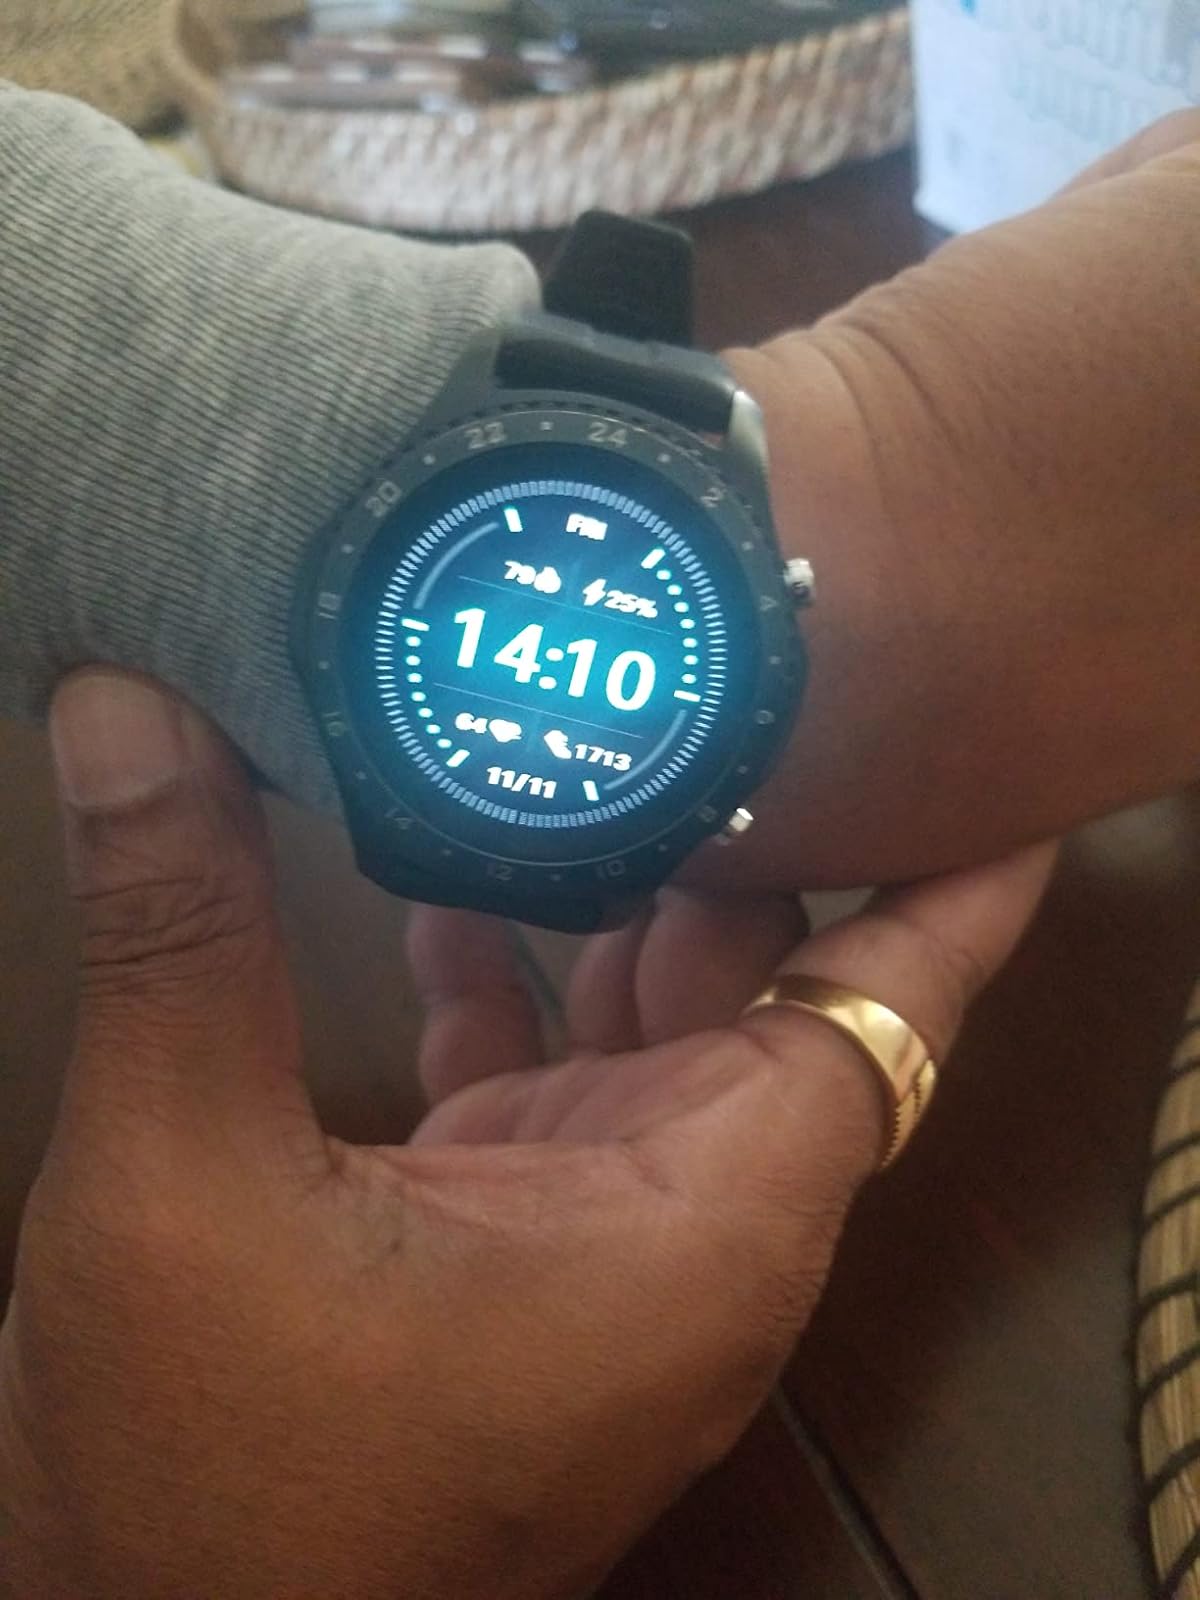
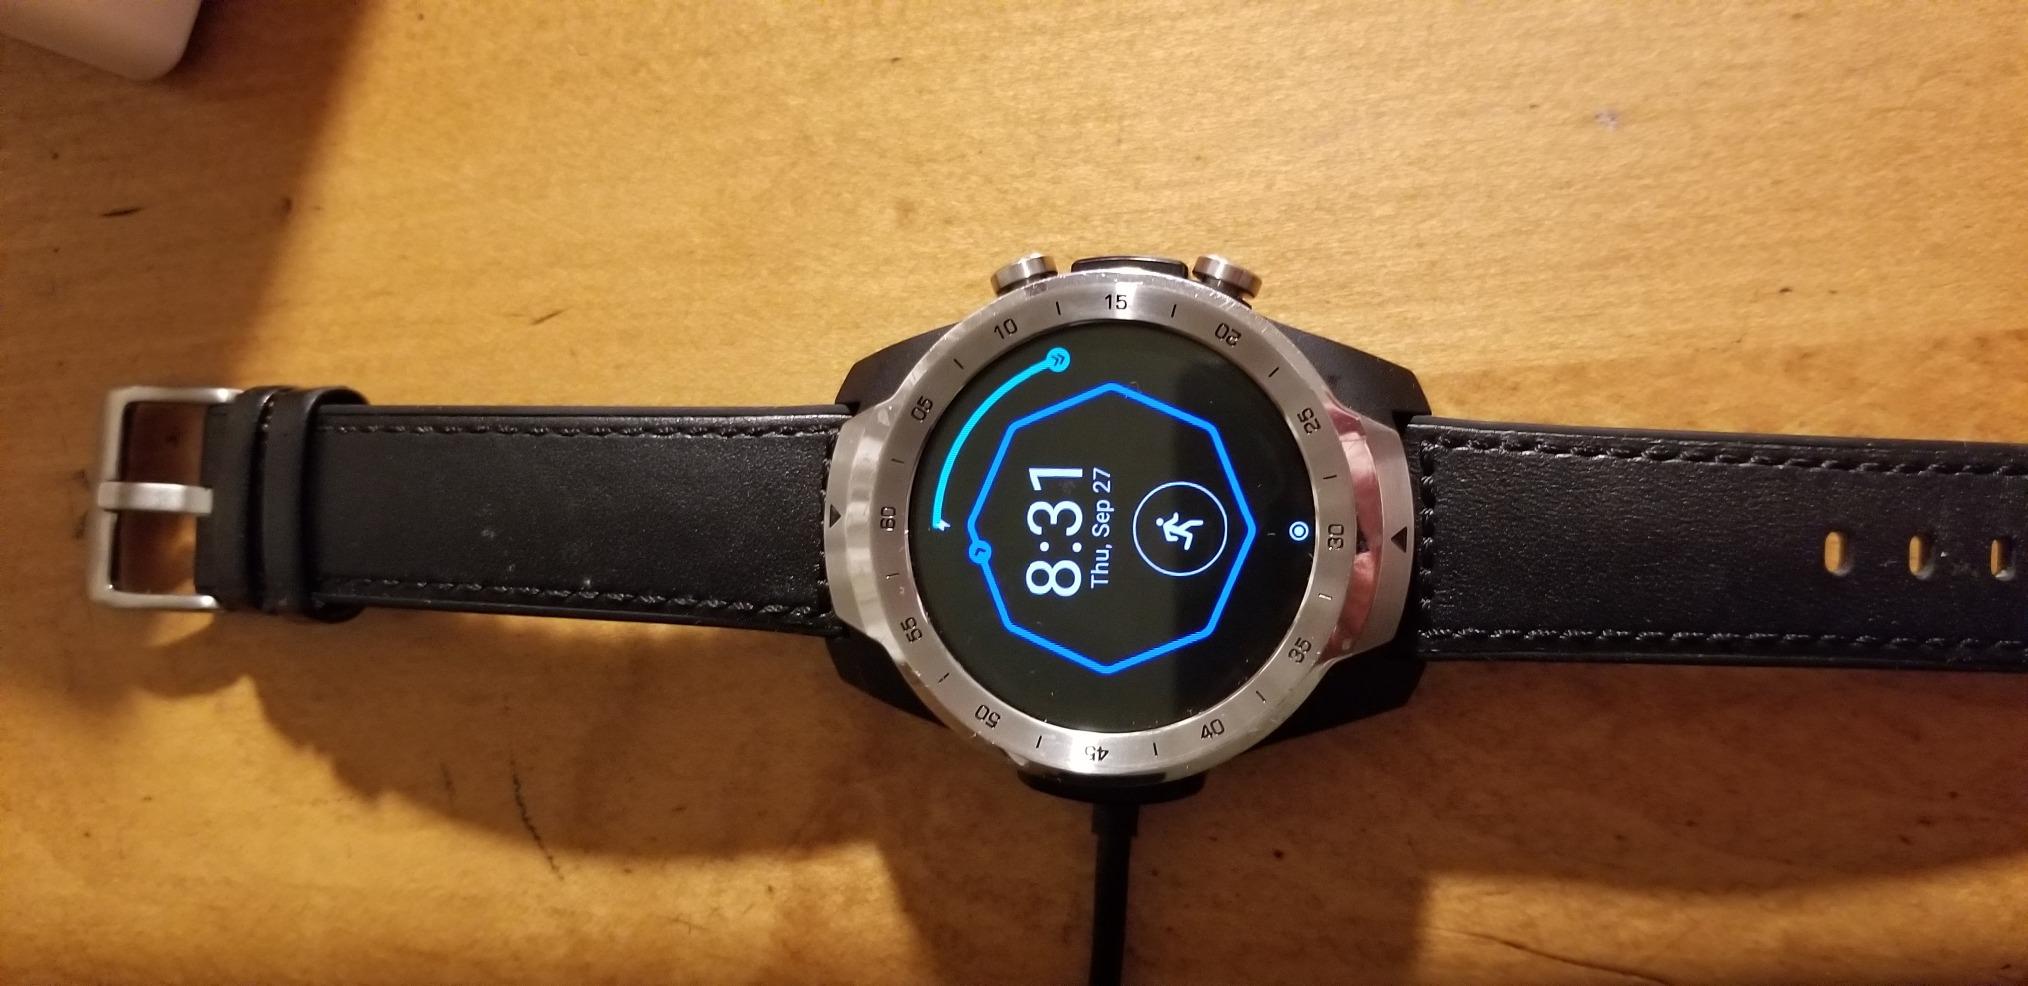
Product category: smartwatch
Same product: no